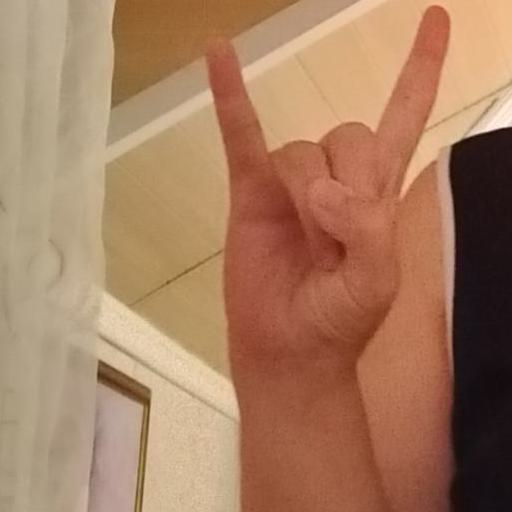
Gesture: rock